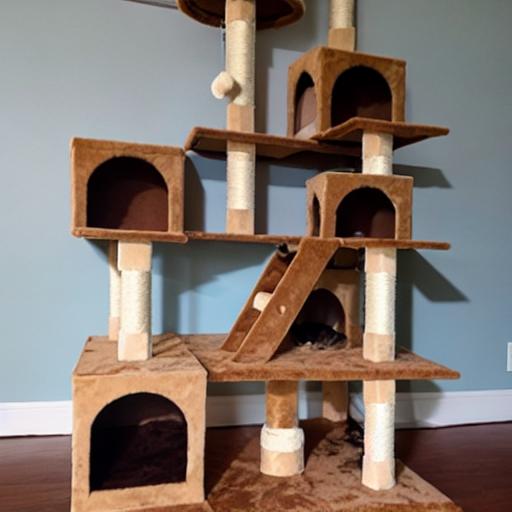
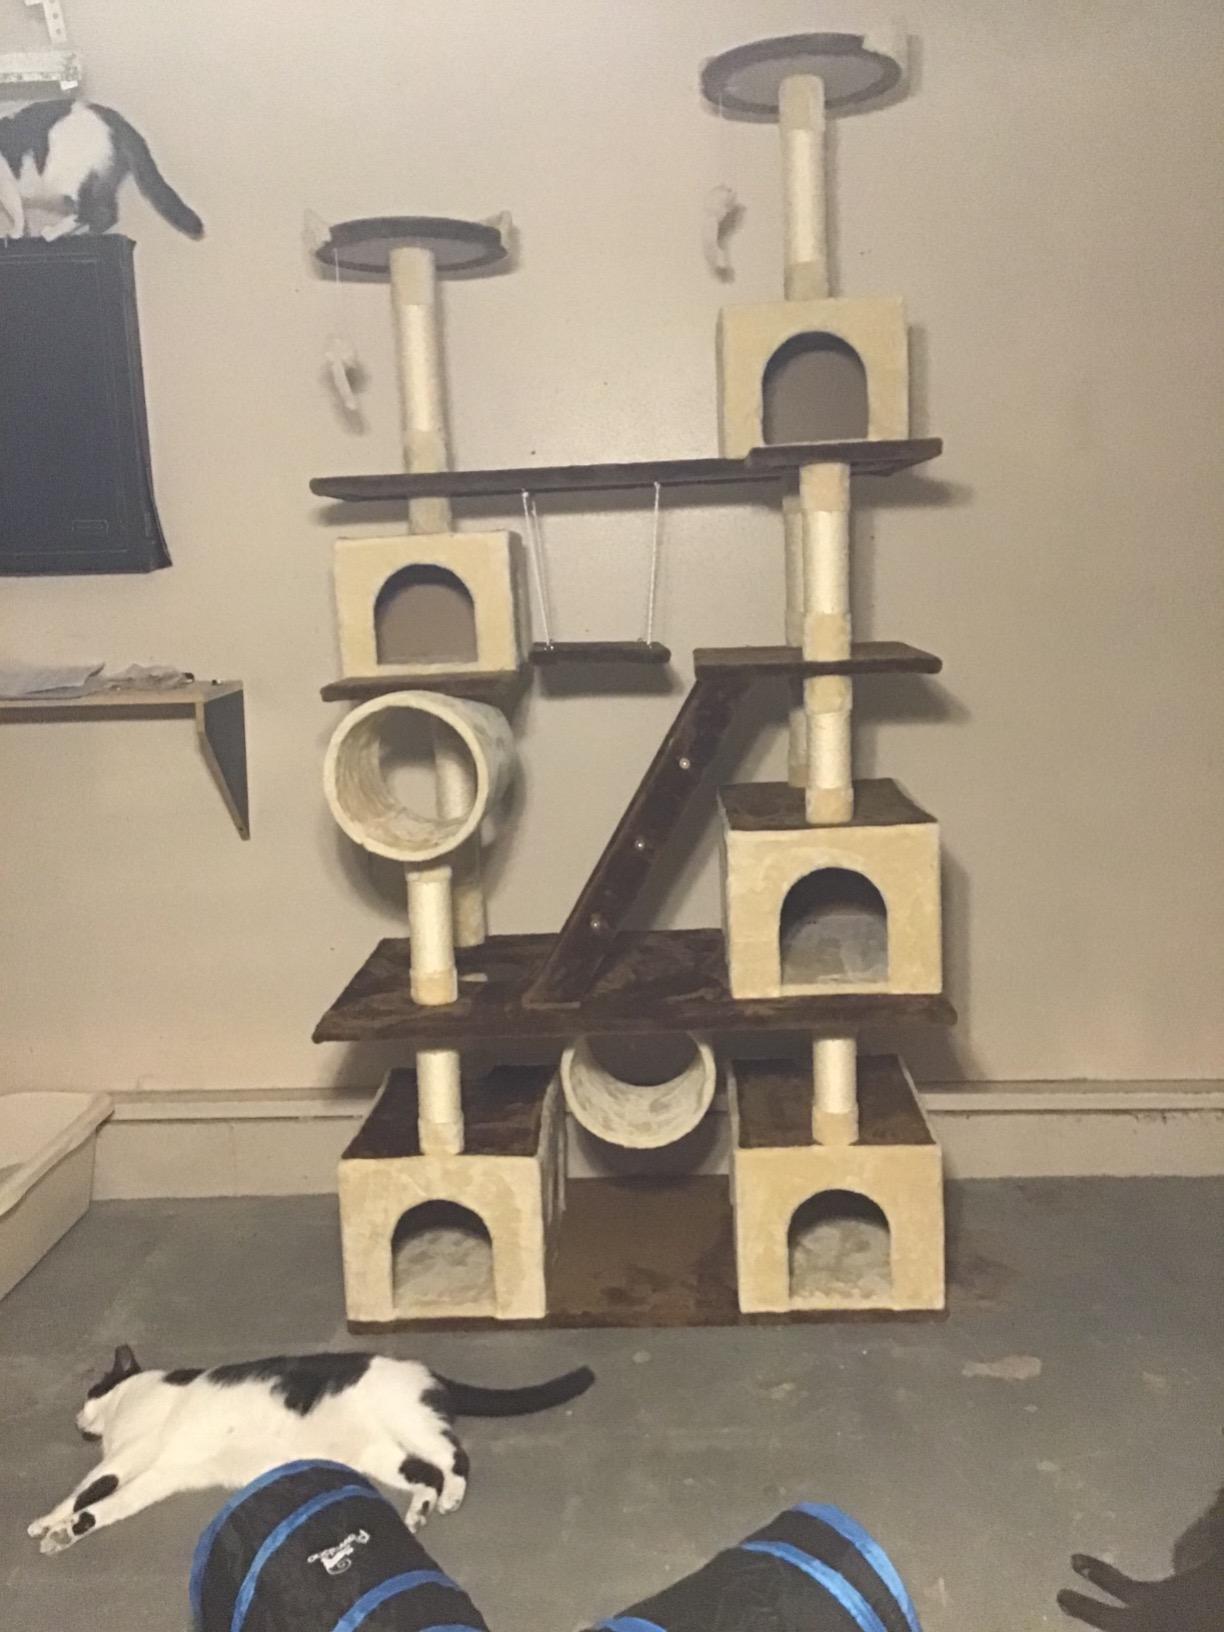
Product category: items_cat tree
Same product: no